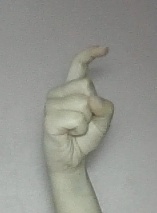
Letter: ra